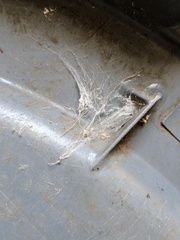
Species: Parasteatoda_tepidariorum